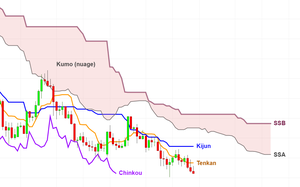
Ichimoku - Ensemble des composants
La technique Ichimoku Kinko Hyo est un outil et une méthode d'analyse technique, c'est encore aujourd'hui une méthode communément utilisée au Japon et sur les marchés asiatiques, et désormais populaire dans le reste du monde. Ichimoku signifiant "d'un coup d’œil", Kinko "équilibre" et Hyo "courbe", le nom de la technique peut se traduire en "équilibre d'une courbe en un coup d’œil". Cette méthode s'applique sur les chandeliers japonais.